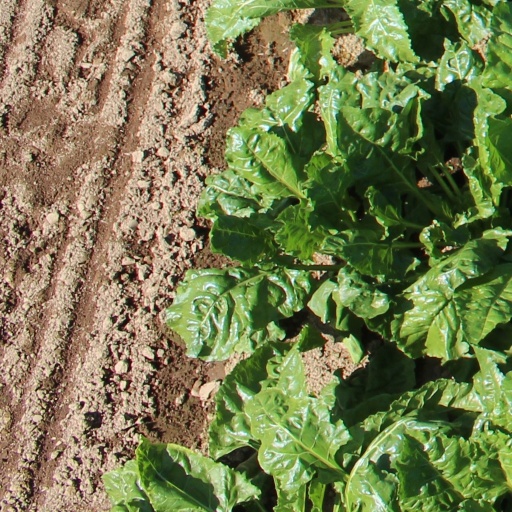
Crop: sugar beet